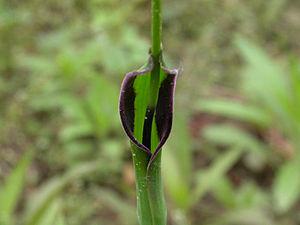
Pinellia est un genre de la famille des Araceae, apparenté aux arisémes. Les quelque 10 espèces sont originaires d’Extrême Orient.